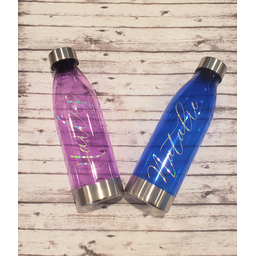
Label: bottles